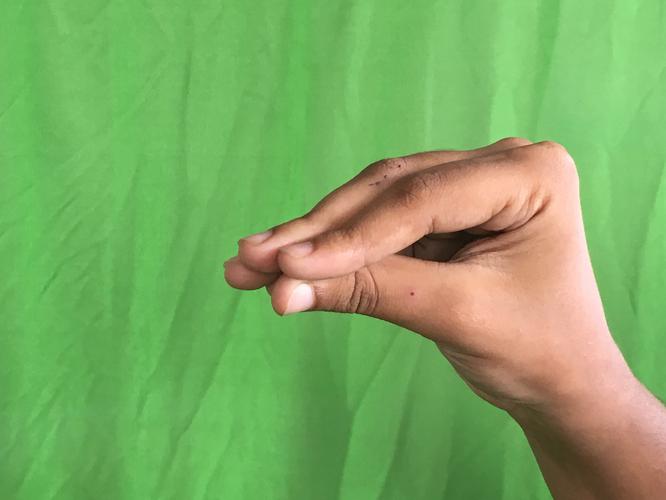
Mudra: Mukulam
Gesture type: single_hand